Bekapai Park

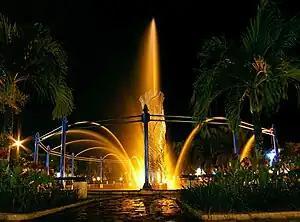
Fountain in the Bekapai Park.

Bekapai Park is a park situated in the city of Balikpapan, East Kalimantan. The park is located in the middle of the city, close to nearby shopping centers. There is a fountain made of stainless steel and a bronze sculpture in the middle of the park.